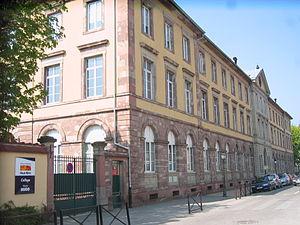
Le collège Victor Hugo
Cette page liste les différents établissements scolaires, privés ou publics, de la ville de Colmar.